Barocco sempre giovane

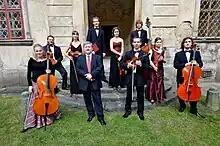
Barocco sempre giovane

Barocco sempre giovane is a professional Czech chamber orchestra.